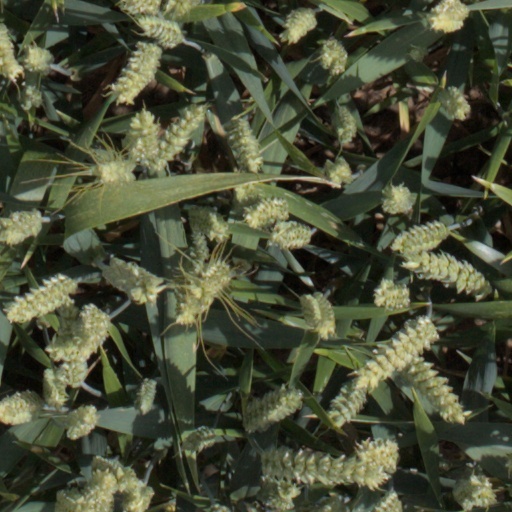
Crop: wheat